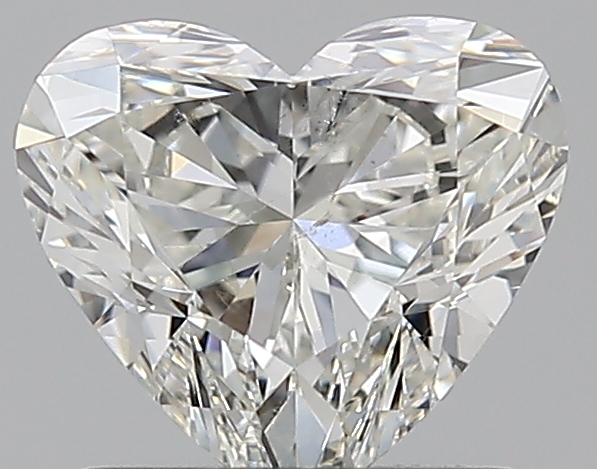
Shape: heart
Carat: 1.01
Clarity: SI1
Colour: I
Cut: EX
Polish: EX
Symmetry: EX
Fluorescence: N
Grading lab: GIA
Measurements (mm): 6.13 x 6.9 x 3.97